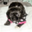
Label: dog